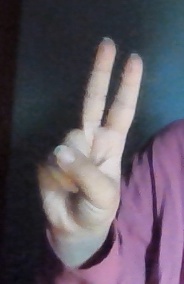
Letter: taa